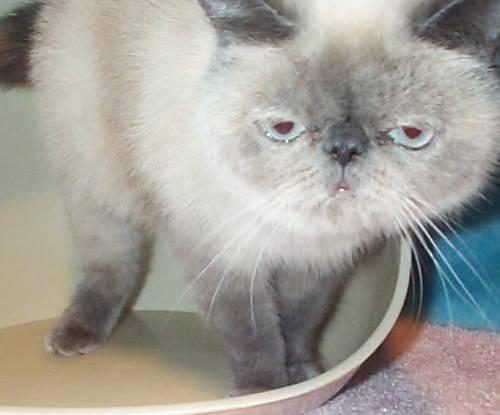
cat